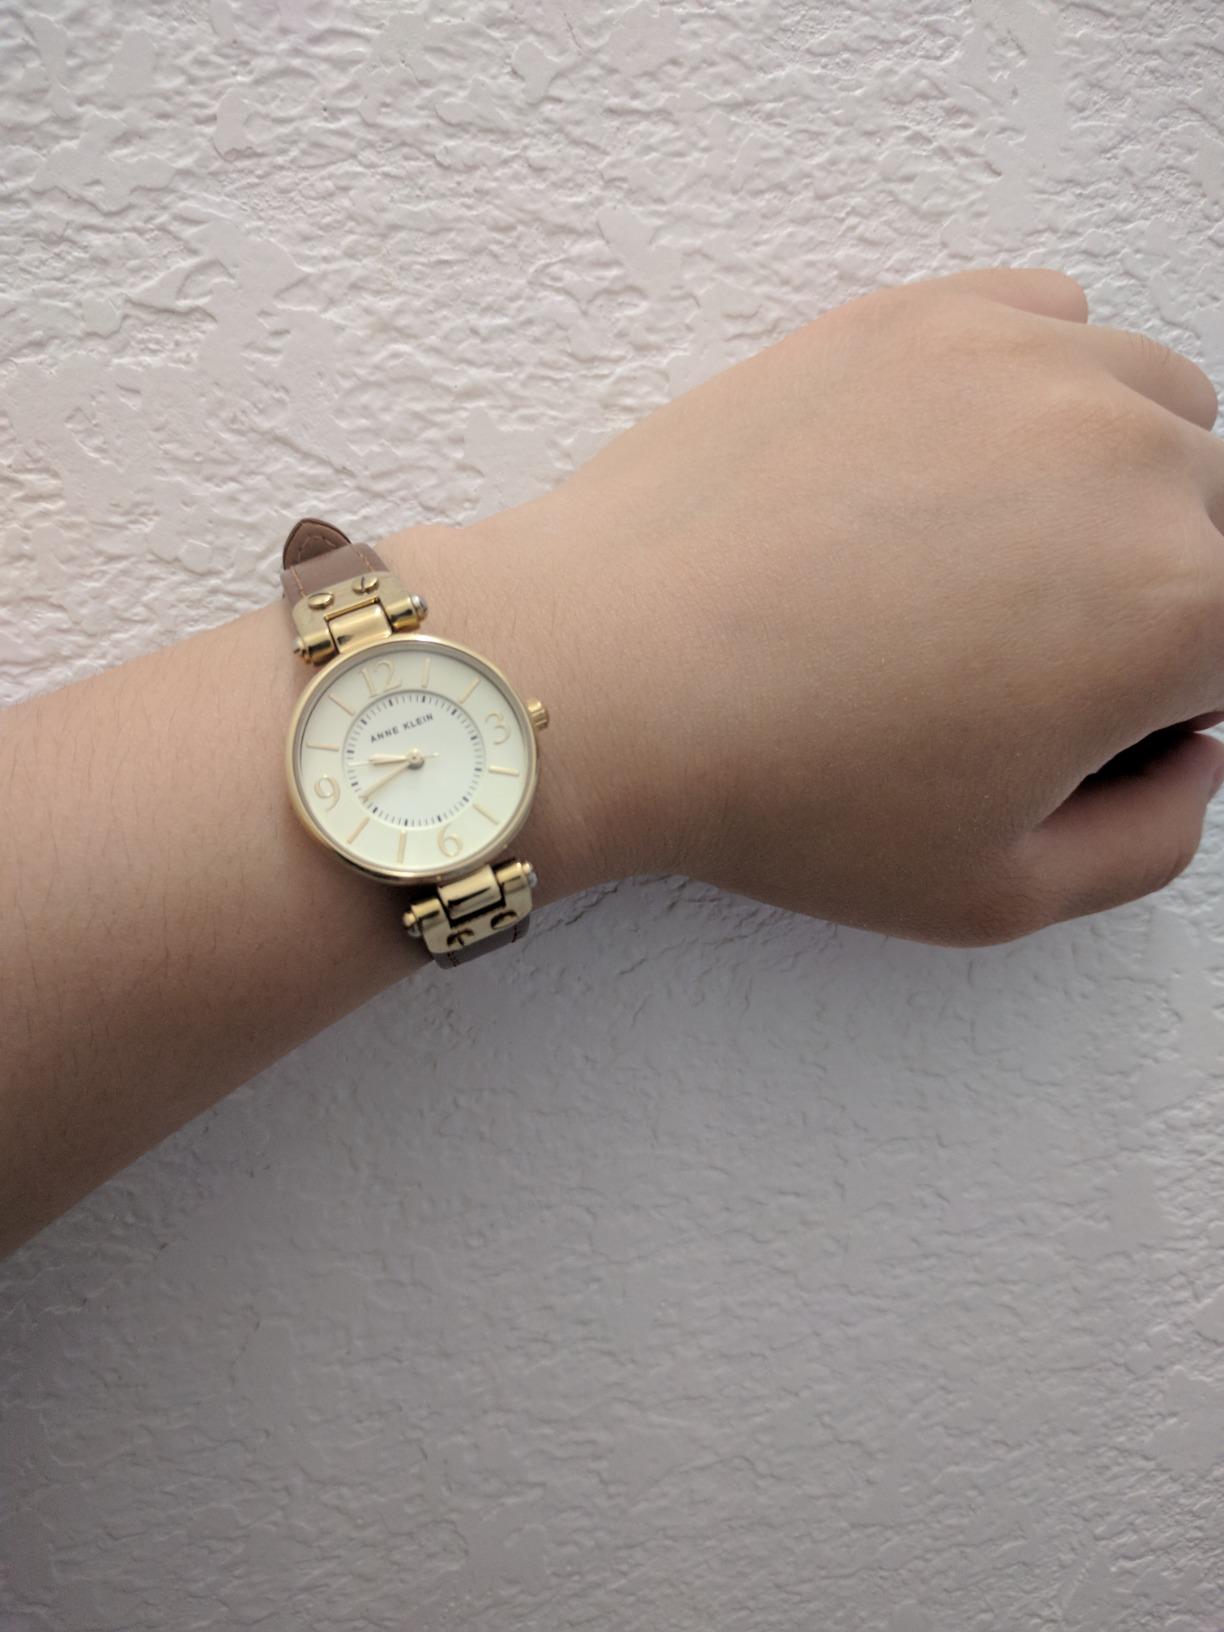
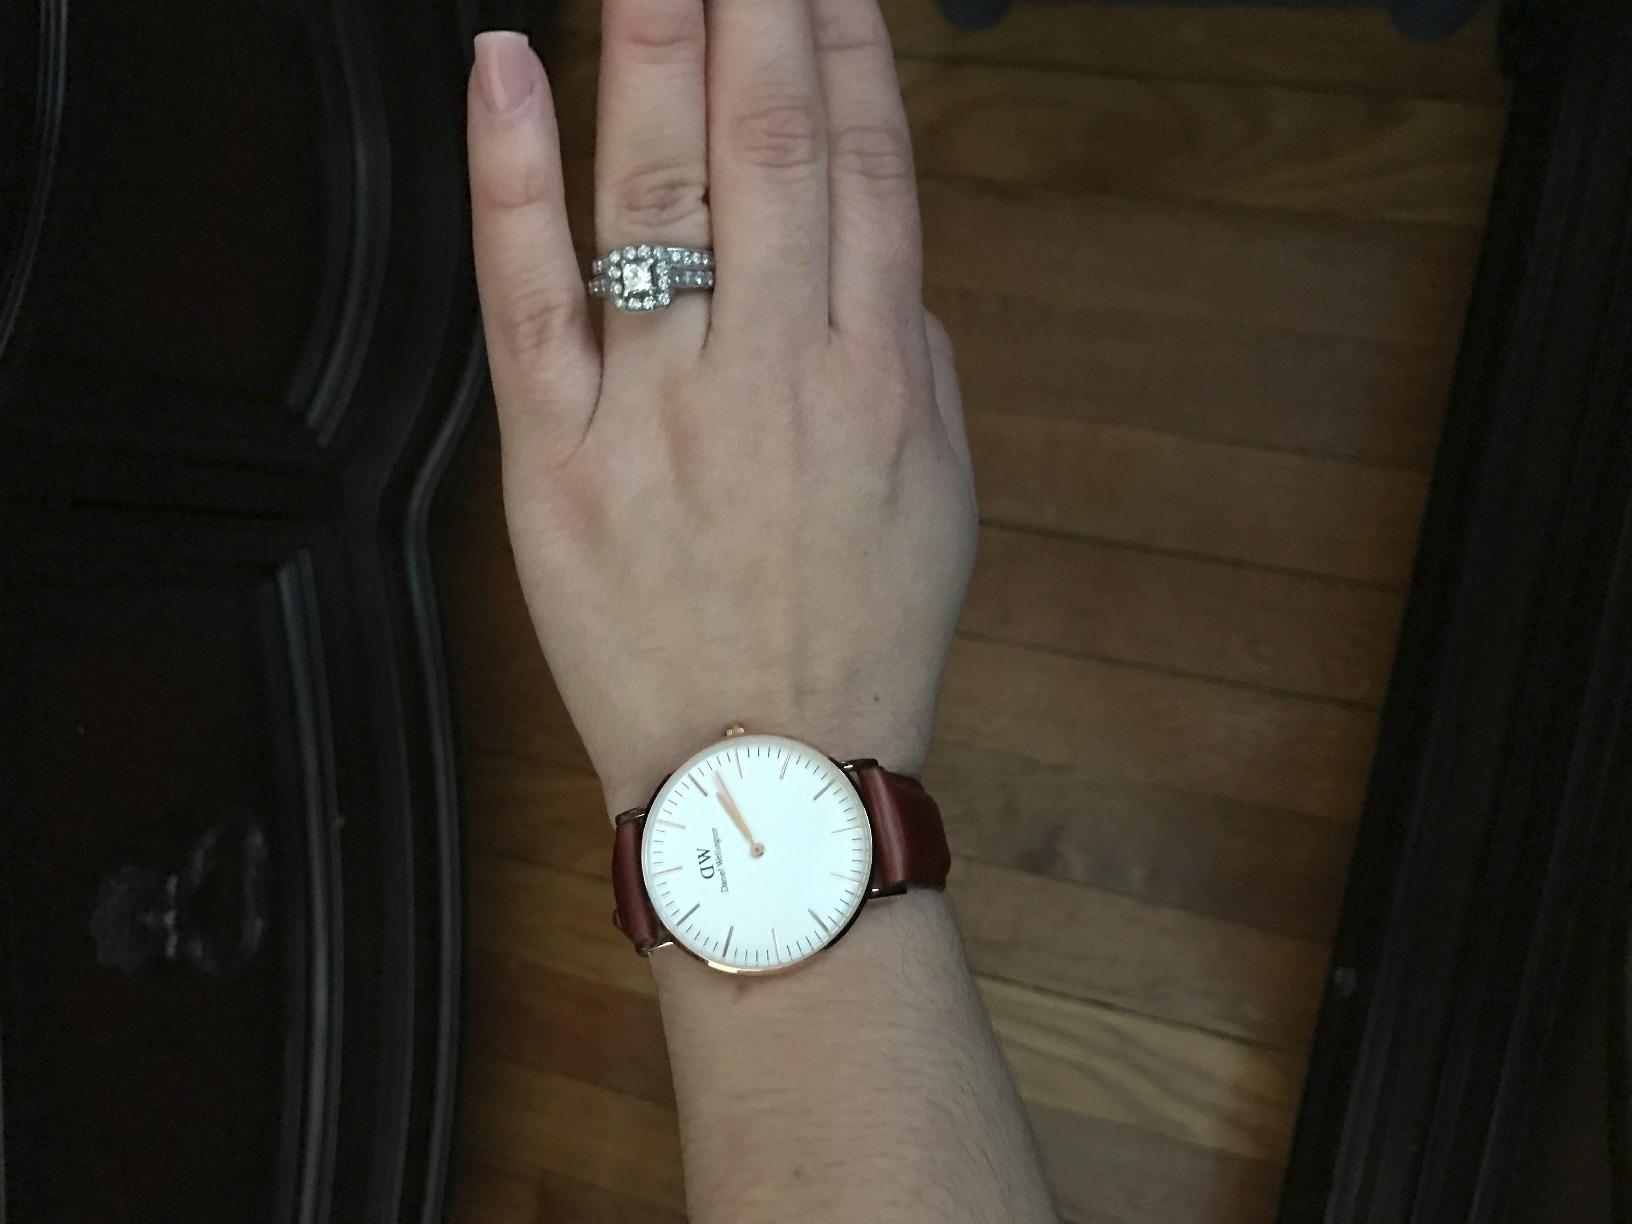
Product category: accessories_watch
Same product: no